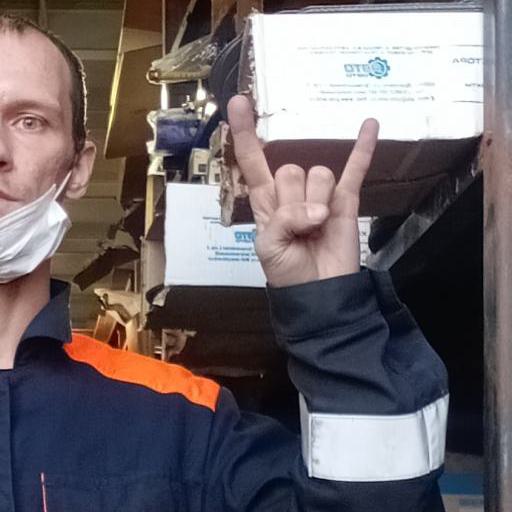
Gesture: rock